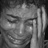
Emotion: sad